Color blind glasses

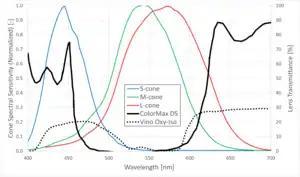
Transmittance of tinted color correcting lenses (Vino and ColorMax) superimposed onto the normalized spectral sensitivities of the cone opsins of a color normal observer.

Tinted lenses (e.g. Pilestone/Colorlite/ColorMax glasses) apply a tint (e.g. magenta) to incoming light that can distort colors in a way that makes some color tasks easier to complete. These glasses can circumvent many colorblind tests, though wearing them during testing is typically not allowed.